Deathlok

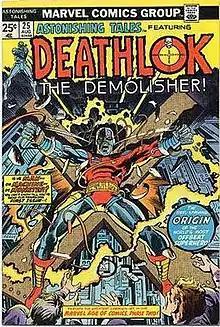
Cover of "Astonishing Tales" #25 (August 1974).Art by Rich Buckler and Klaus Janson

Deathlok (also referred to as Deathlok the Demolisher) is the name of several fictional characters appearing in American comic books published by Marvel Comics. The first Deathlok, Luther Manning, appeared in "Astonishing Tales" #25 (Aug. 1974), created by Rich Buckler. At least five subsequent Marvel characters have used the "Deathlok" identity since then: Michael Collins, Jack Truman, Rebecca Ryker, Henry Hayes, and Jemma Simmons. A recurring theme among these characters is that a dead human has been reanimated with cybernetic technology. "Deathlok technology" has also been used thematically by Marvel writers in other stories.